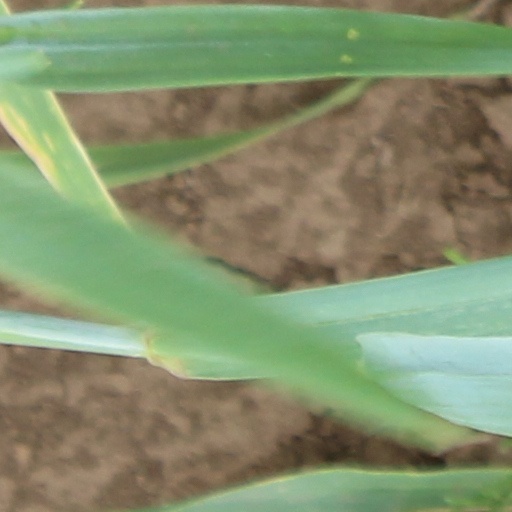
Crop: wheat